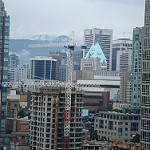
Scene: Outdoor